Lost Battalion (World War I)

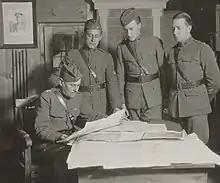
General Robert Alexander studying reconnaissance data with his aides near Varennes-en-Argonne in October 1918.

The Meuse-Argonne Offensive began on the morning of 26 September 1918. General Evan Johnson, the commander in charge of the Argonne part of the offensive, had a "no retreat" command for his divisions: